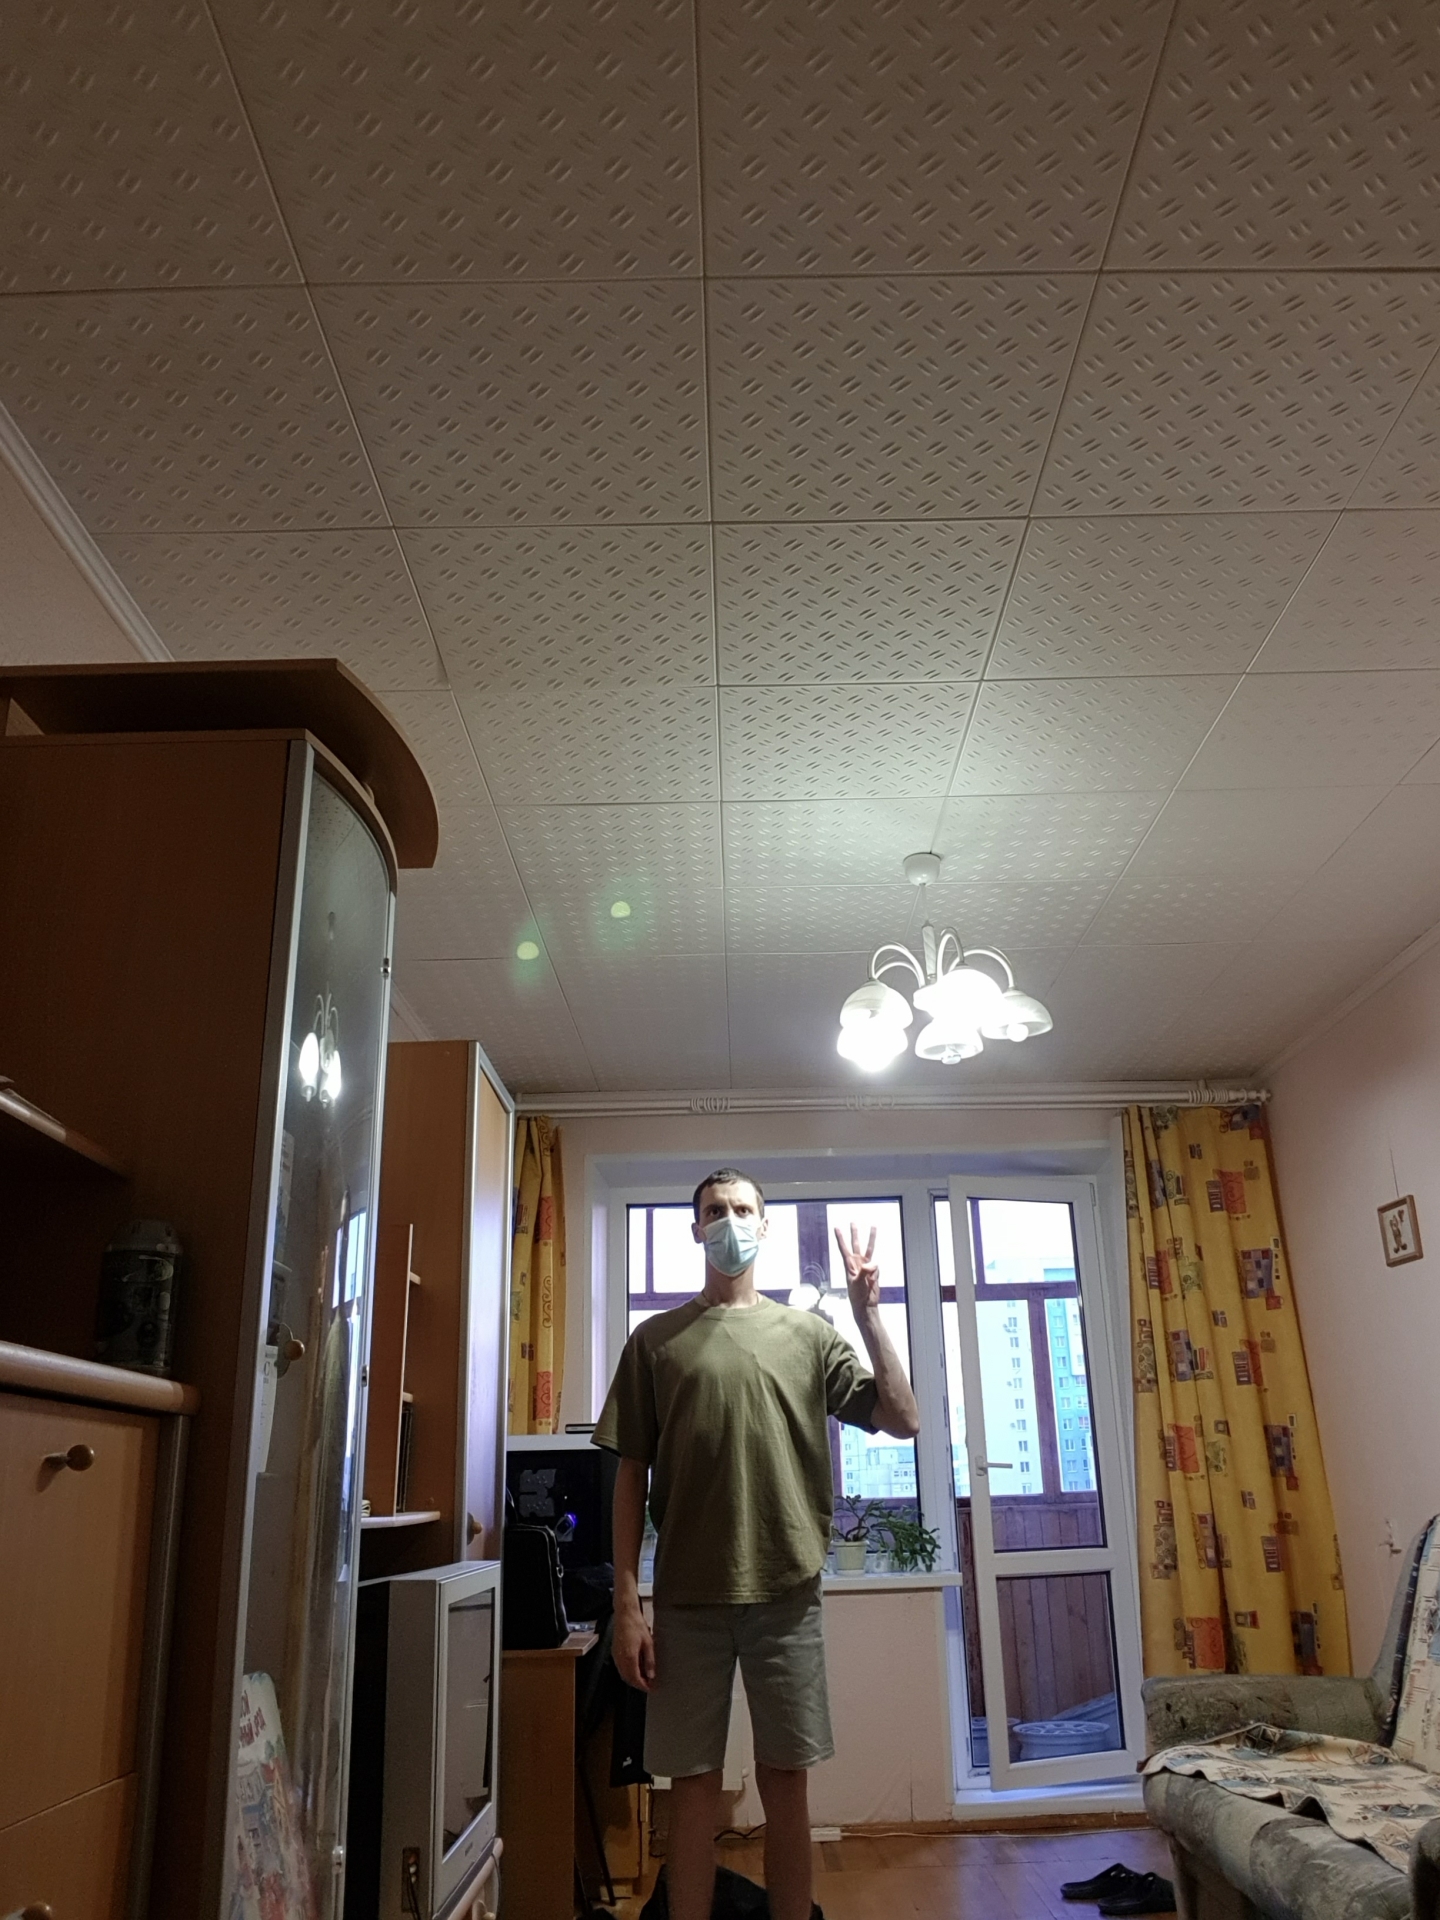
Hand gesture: three